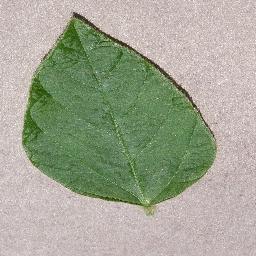
Label: Soybean___healthy